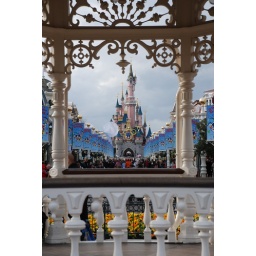
My attempt at getting the castle and street in a natural frame